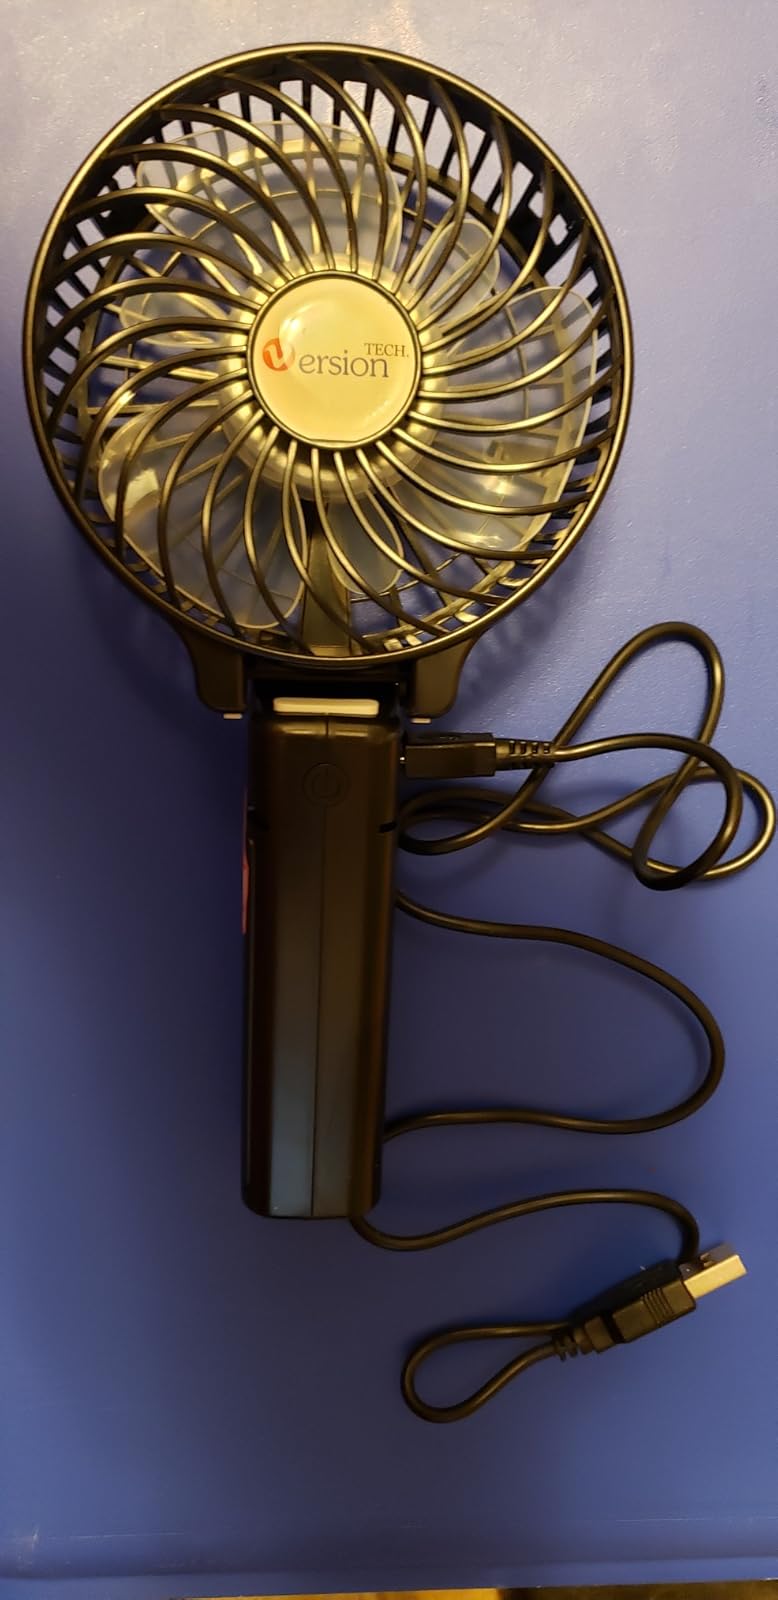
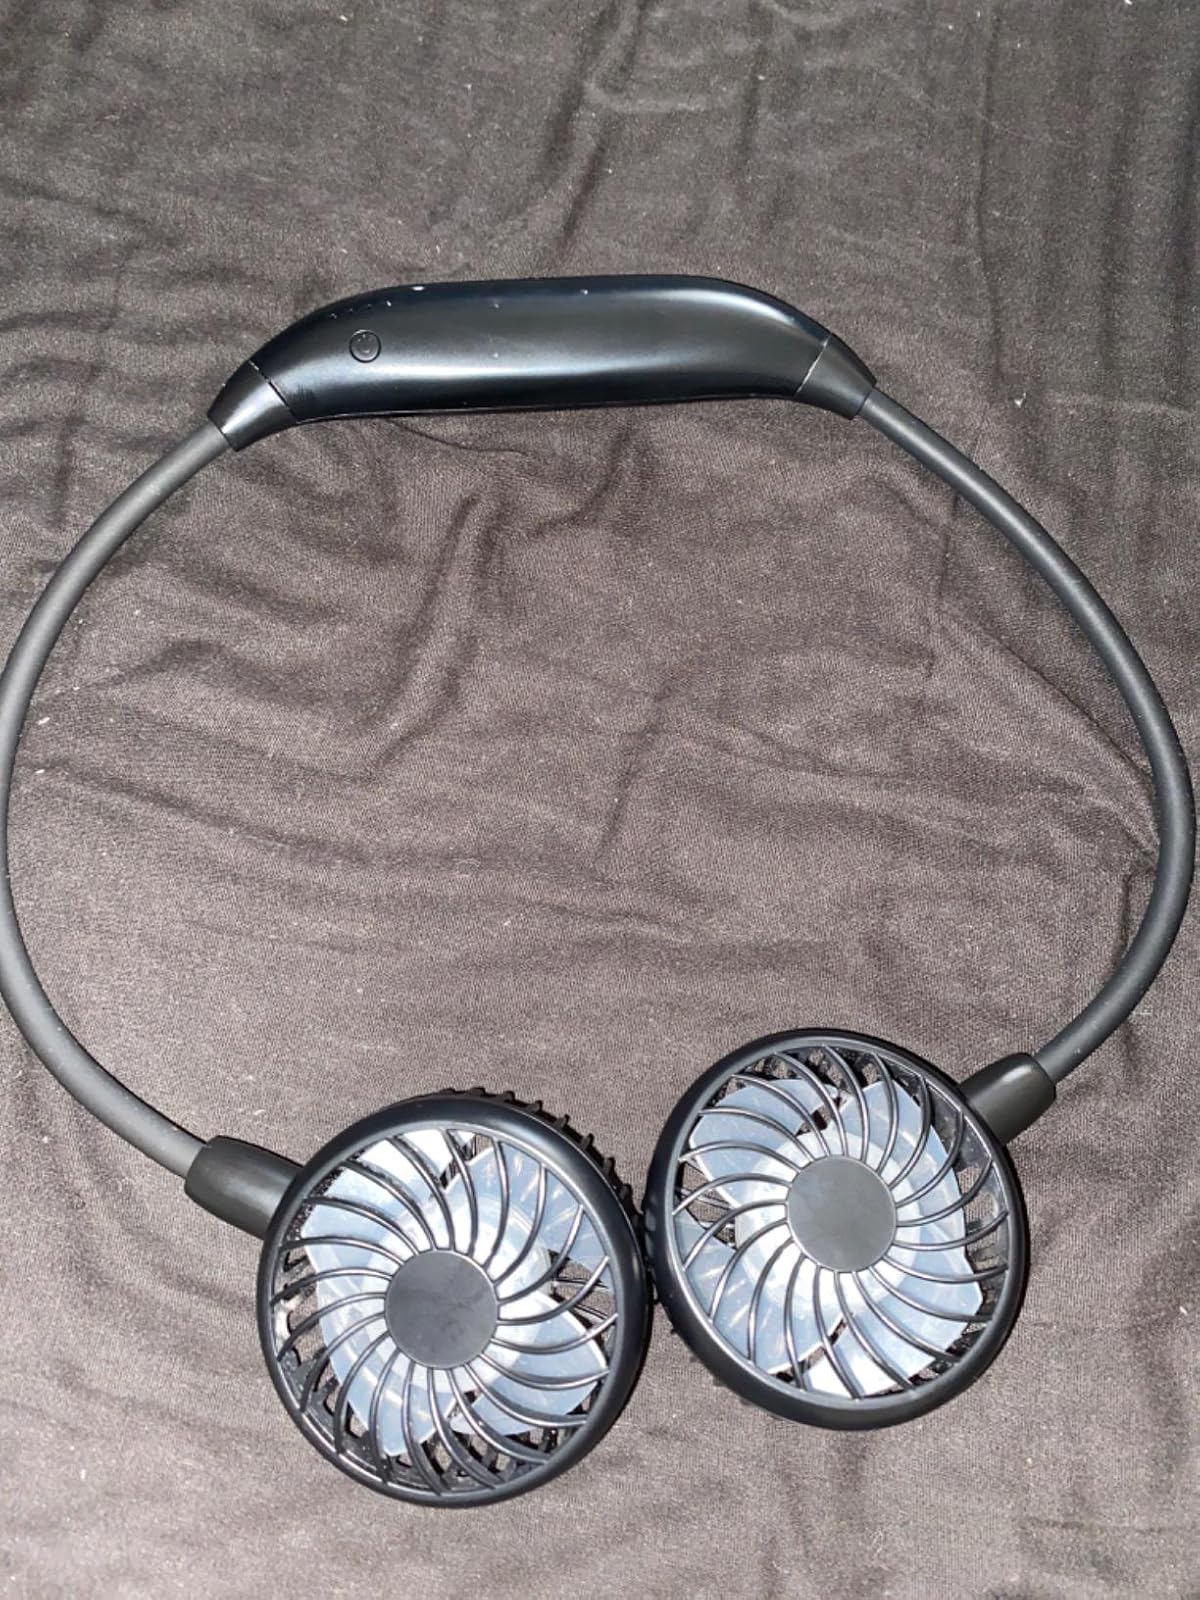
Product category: fan
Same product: no